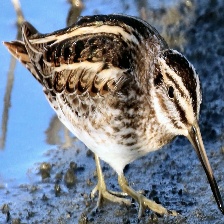
Species: JACK SNIPE
Scientific name: LYMNOCRYPTES MINIMUS